2008 Liechtenstein tax affair

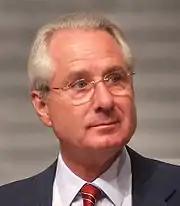
Klaus Zumwinkel was raided by police on 14 February 2008 on suspicion of using Liechtenstein banks to evade taxes

The affair became known on February 14, 2008, when a raid was conducted against Klaus Zumwinkel, the chief executive of Deutsche Post AG, under the suspicion that he evaded about €1 million (US$1.46 million) in taxes. Pressured by the government, Zumwinkel resigned from his position. Similarly a number of other individuals have been under investigation for months, and the appearance that the well-to-do have ways and means to evade the German tax laws has caused complaints about inequality.